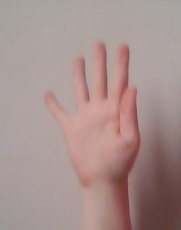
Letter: sheen